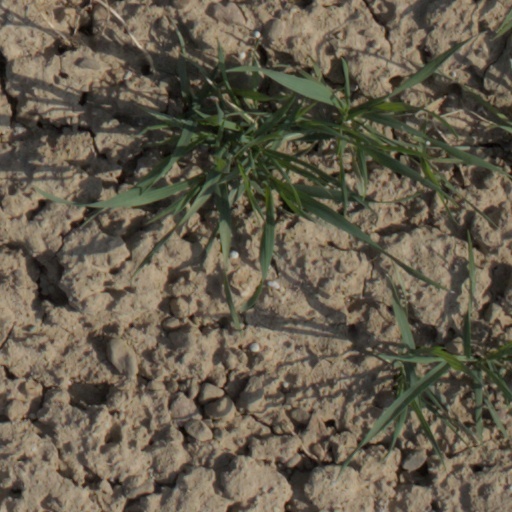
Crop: wheat